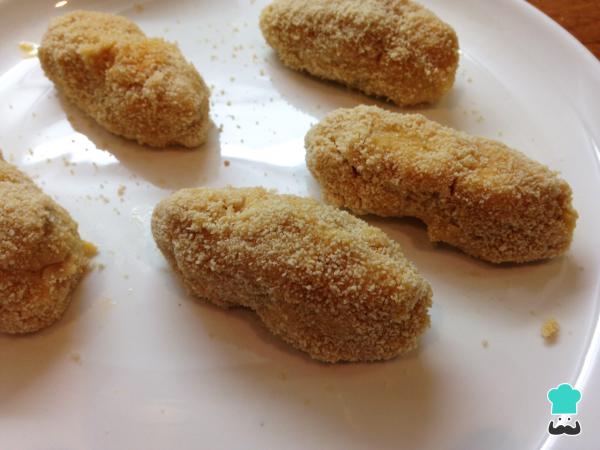
Cuando se haya enfriado, con ayuda de dos cucharas formamos las croquetas de jamón y huevo, cogiendo un poquito de masa cada vez. Luego las pasamos por los huevos batidos y por último, las rebozamos con el pan rallado.